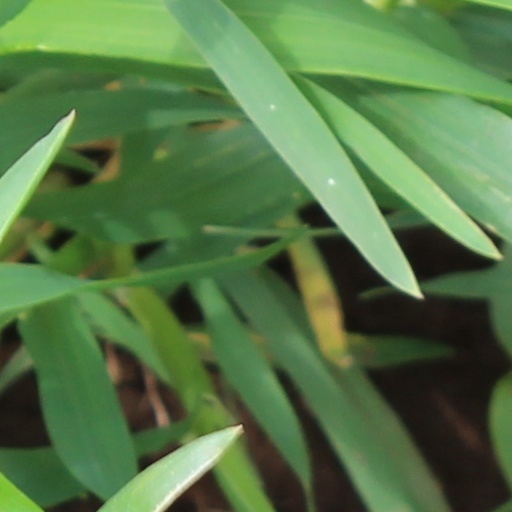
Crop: wheat